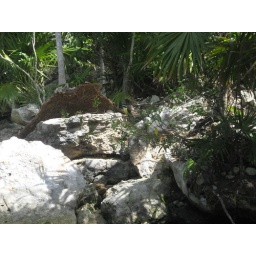
Bright yellow bird in the tree.